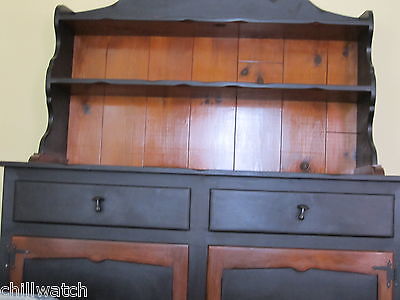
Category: cabinet